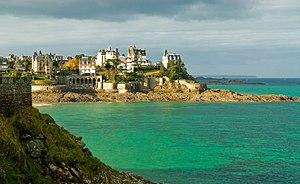
Dinard - Promenade du moulinet vue sur la Malouine